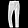
Label: Trouser